Exposition Universelle (1889)

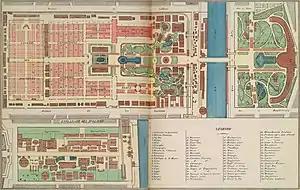
Plan of the of 1889

The exposition occupied two large sites. The main site was on Champs de Mars on the Left Bank, which had been the parade ground of the Ecole Militaire, and had been occupied by the 1878 Universal Exposition. This was the site of the major part of the exposition, including the Eiffel Tower, Palace of Machines, and the Palaces of Fine Arts and Liberal Arts. The exposition extended across the Seine to the right bank, to the Trocadero Palace, which had been built on the heights for the 1878 Exposition. The slope from the Trocadero Palace down to the Seine was filled with terrace, fountains, gardens and horticultural exhibits.